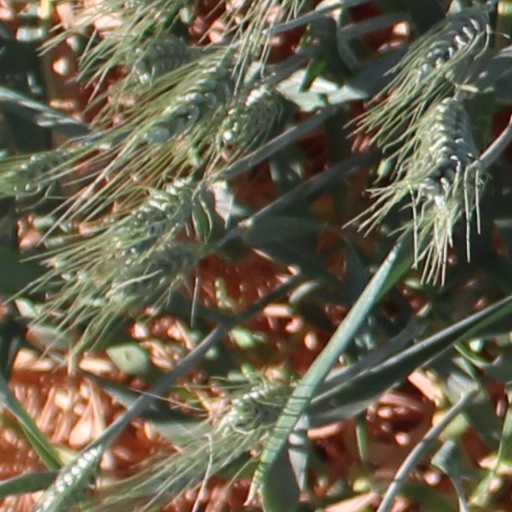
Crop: wheat